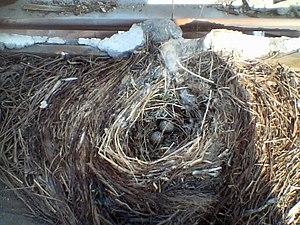
Le Moineau friquet est l'une des espèces de moineaux largement répandues en Europe et en Asie. Il a été introduit en Australie et dans les années 1870 aux États-Unis.